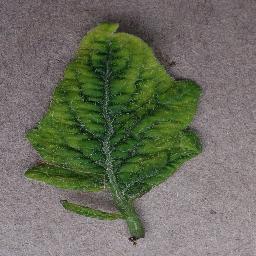
Label: Tomato___Tomato_Yellow_Leaf_Curl_Virus